The House at Haunted Hill

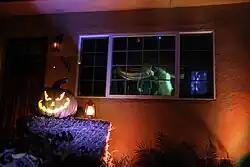
Jack narrates The House at Haunted Hill.

The House at Haunted Hill is a high-tech haunted attraction at a home in Woodland Hills, California. The attraction, technically a yard haunt, showcases a mixture of age-old tricks such as Pepper's ghost, and advanced special effects and multi-channel audio.